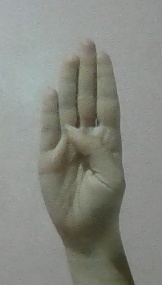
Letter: kaaf